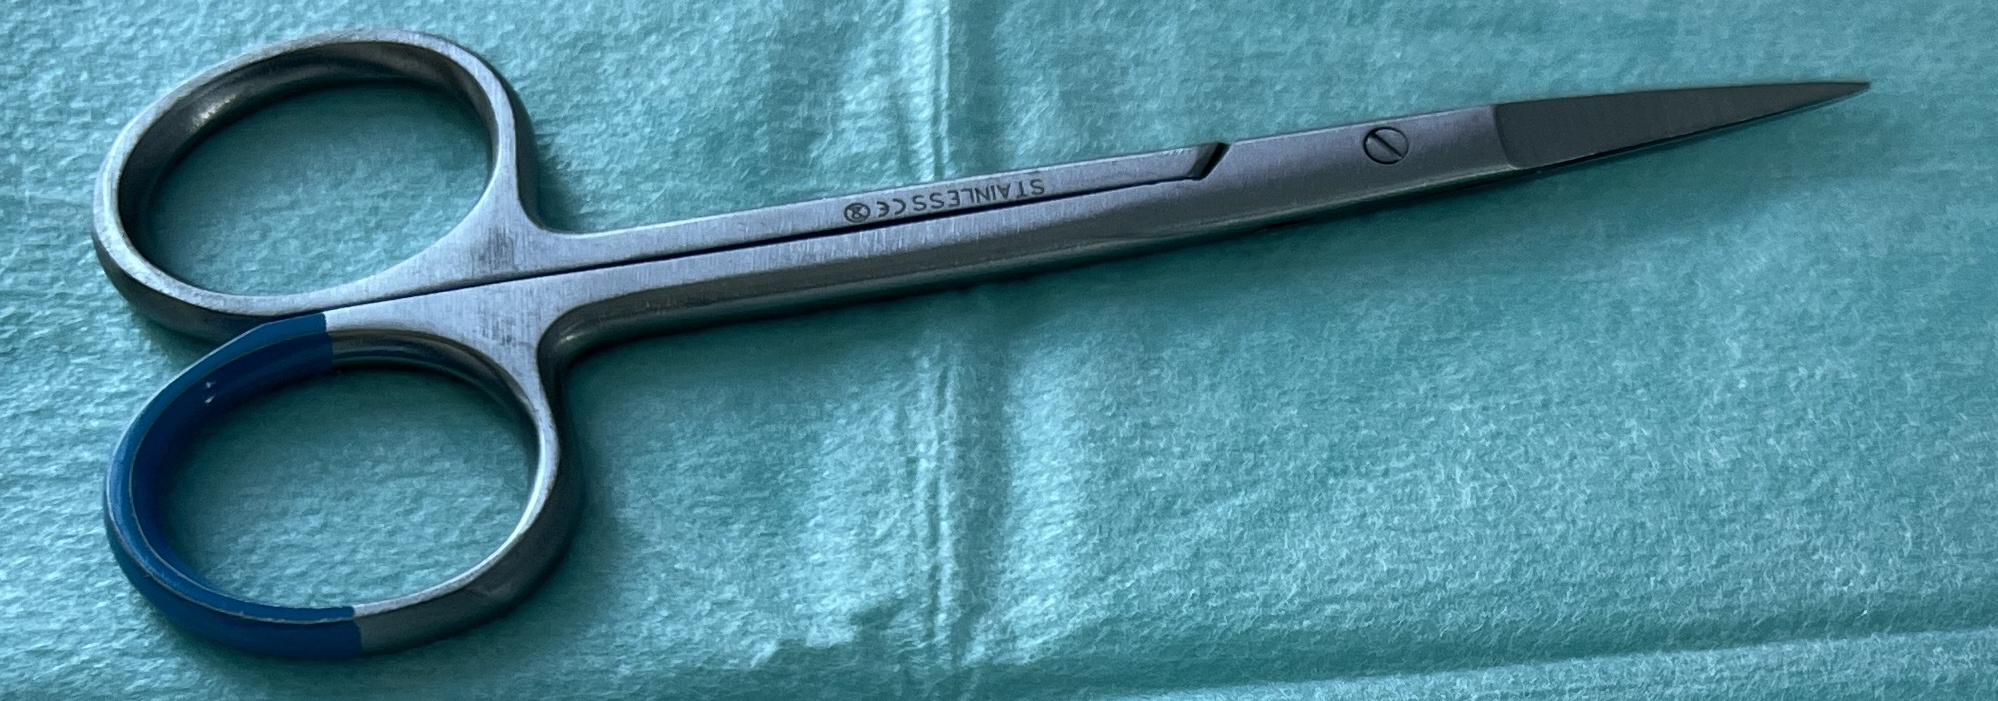
Hinged instrument state: closed